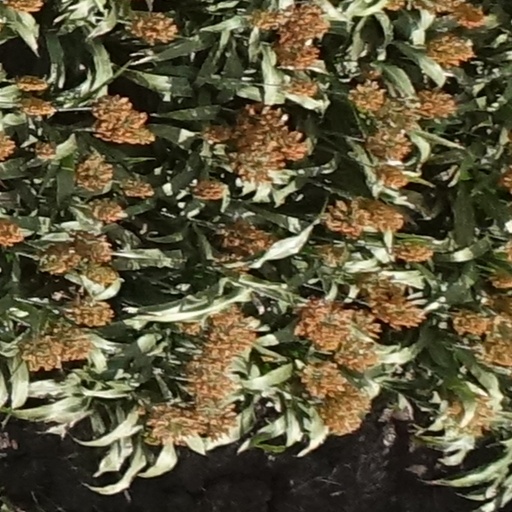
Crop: sorghum